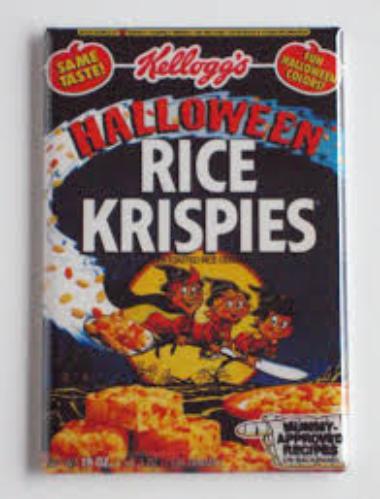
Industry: Food